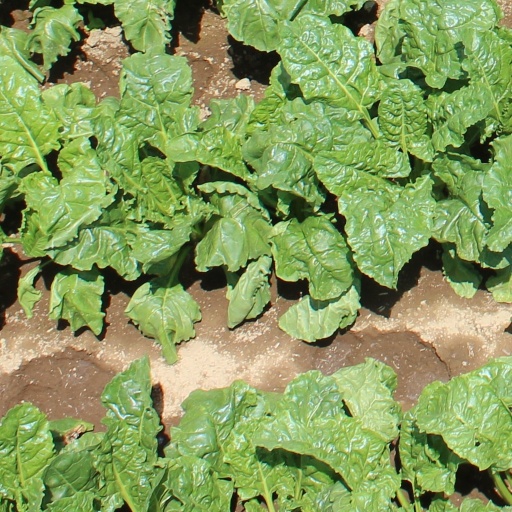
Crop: sugar beet